Clark V. Poling

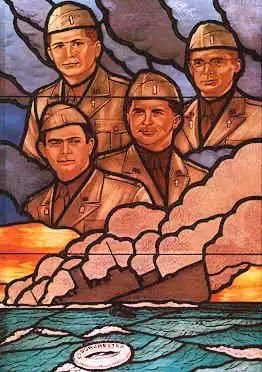

In late 1942, Poling was transferred to Camp Myles Standish in Taunton, Massachusetts, and attended Chaplains School at Harvard University. There he met fellow chaplains George L. Fox, Alexander D. Goode and John P. Washington.